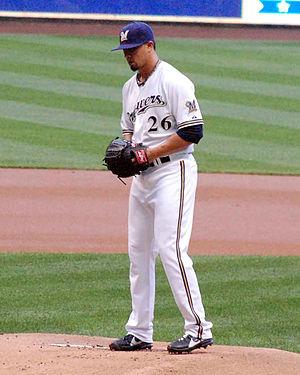
Kyle Matthew Lohse est un lanceur droitier de baseball. Il évolue dans la Ligue majeure de baseball de 2001 à 2016 et fait partie de l'équipe des Cardinals de Saint-Louis championne de la Série mondiale 2011.
La saison 2014 des Brewers de Milwaukee est la 46ᵉ saison en Ligue majeure de baseball pour cette franchise, sa 45ᵉ depuis son installation dans la ville de Milwaukee, et sa 17ᵉ depuis son passage de la Ligue américaine à la Ligue nationale.